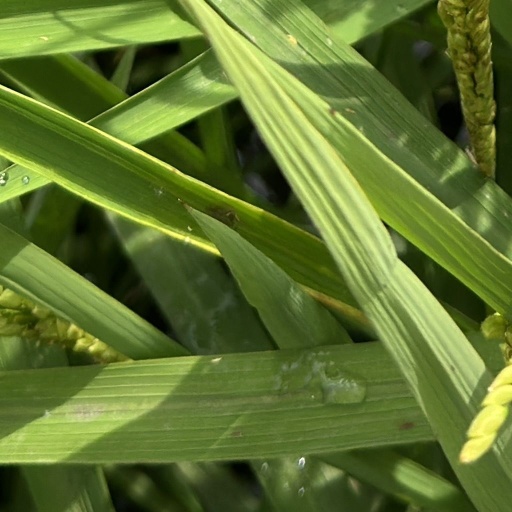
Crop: rice